Terrence Roberts

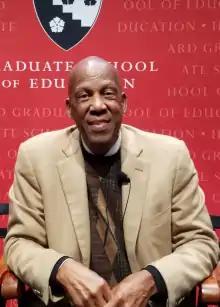
Terrence Roberts speaking at the Harvard Graduate School of Education, February 9, 2017.

Terrence James Roberts (born December 3, 1941) is one of the Little Rock Nine, a group of African-American students who, in 1957, were the first black students ever to attend classes at Little Rock Central High School in Little Rock, Arkansas. In 1999, he and the other people of the Little Rock Nine were awarded the Congressional Gold Medal by President Bill Clinton.